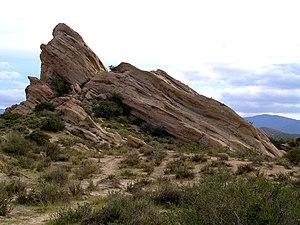
Ceci est la liste des lieux historiques inscrits sur le registre national dans le comté de Los Angeles en Californie.